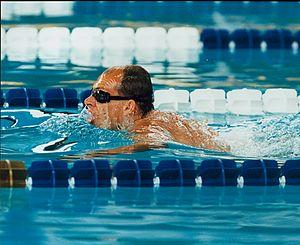
Les Jeux paralympiques d'été de 1996, Xᵉ Jeux paralympiques d’été, se déroulèrent à Atlanta du 16 au 25 août 1996.